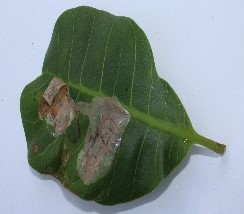
Crop: Cashew
Condition: leaf miner